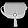
Label: Bag